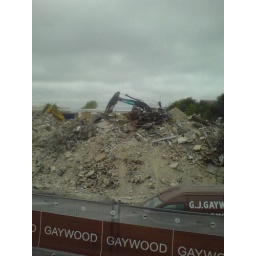
Demolition in South Harrow. Taken from bus window with crappy phone camera on way to work.